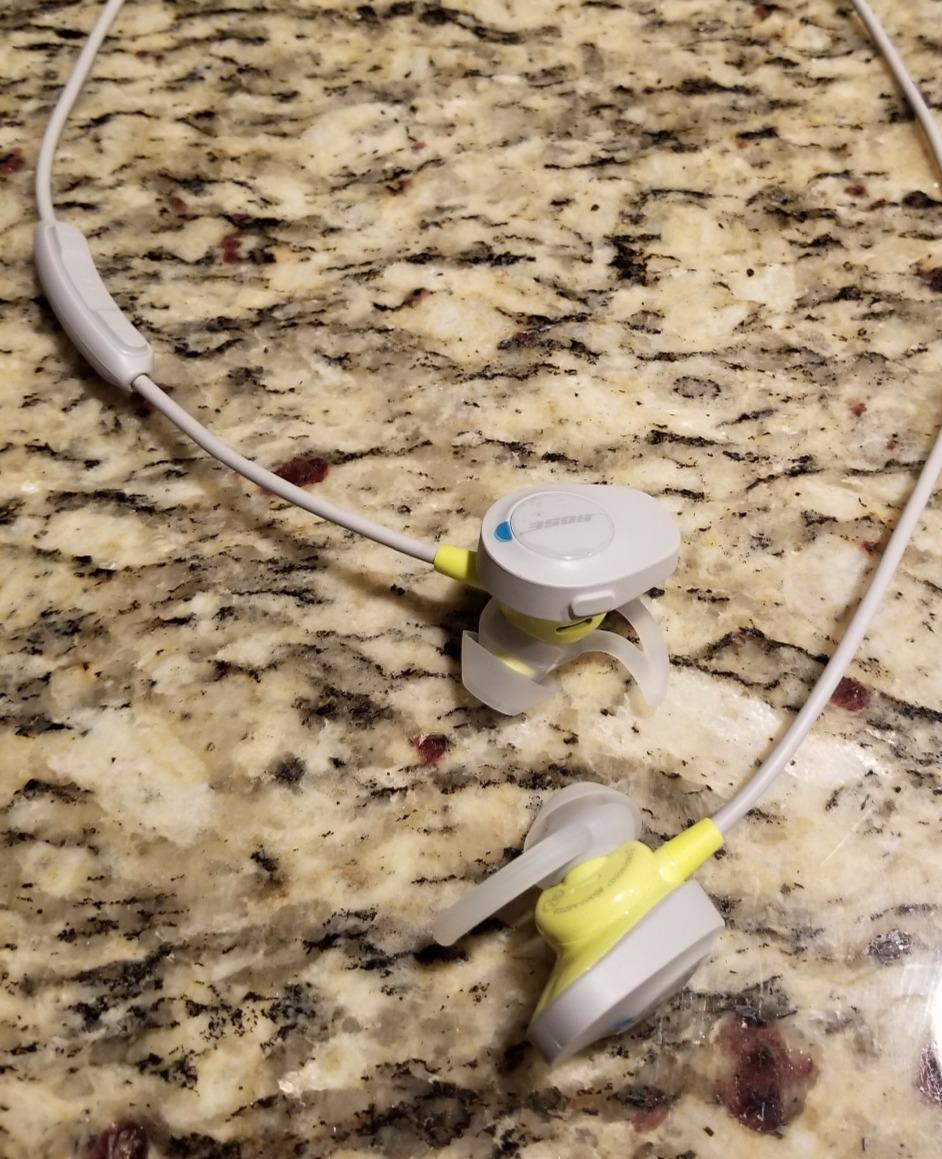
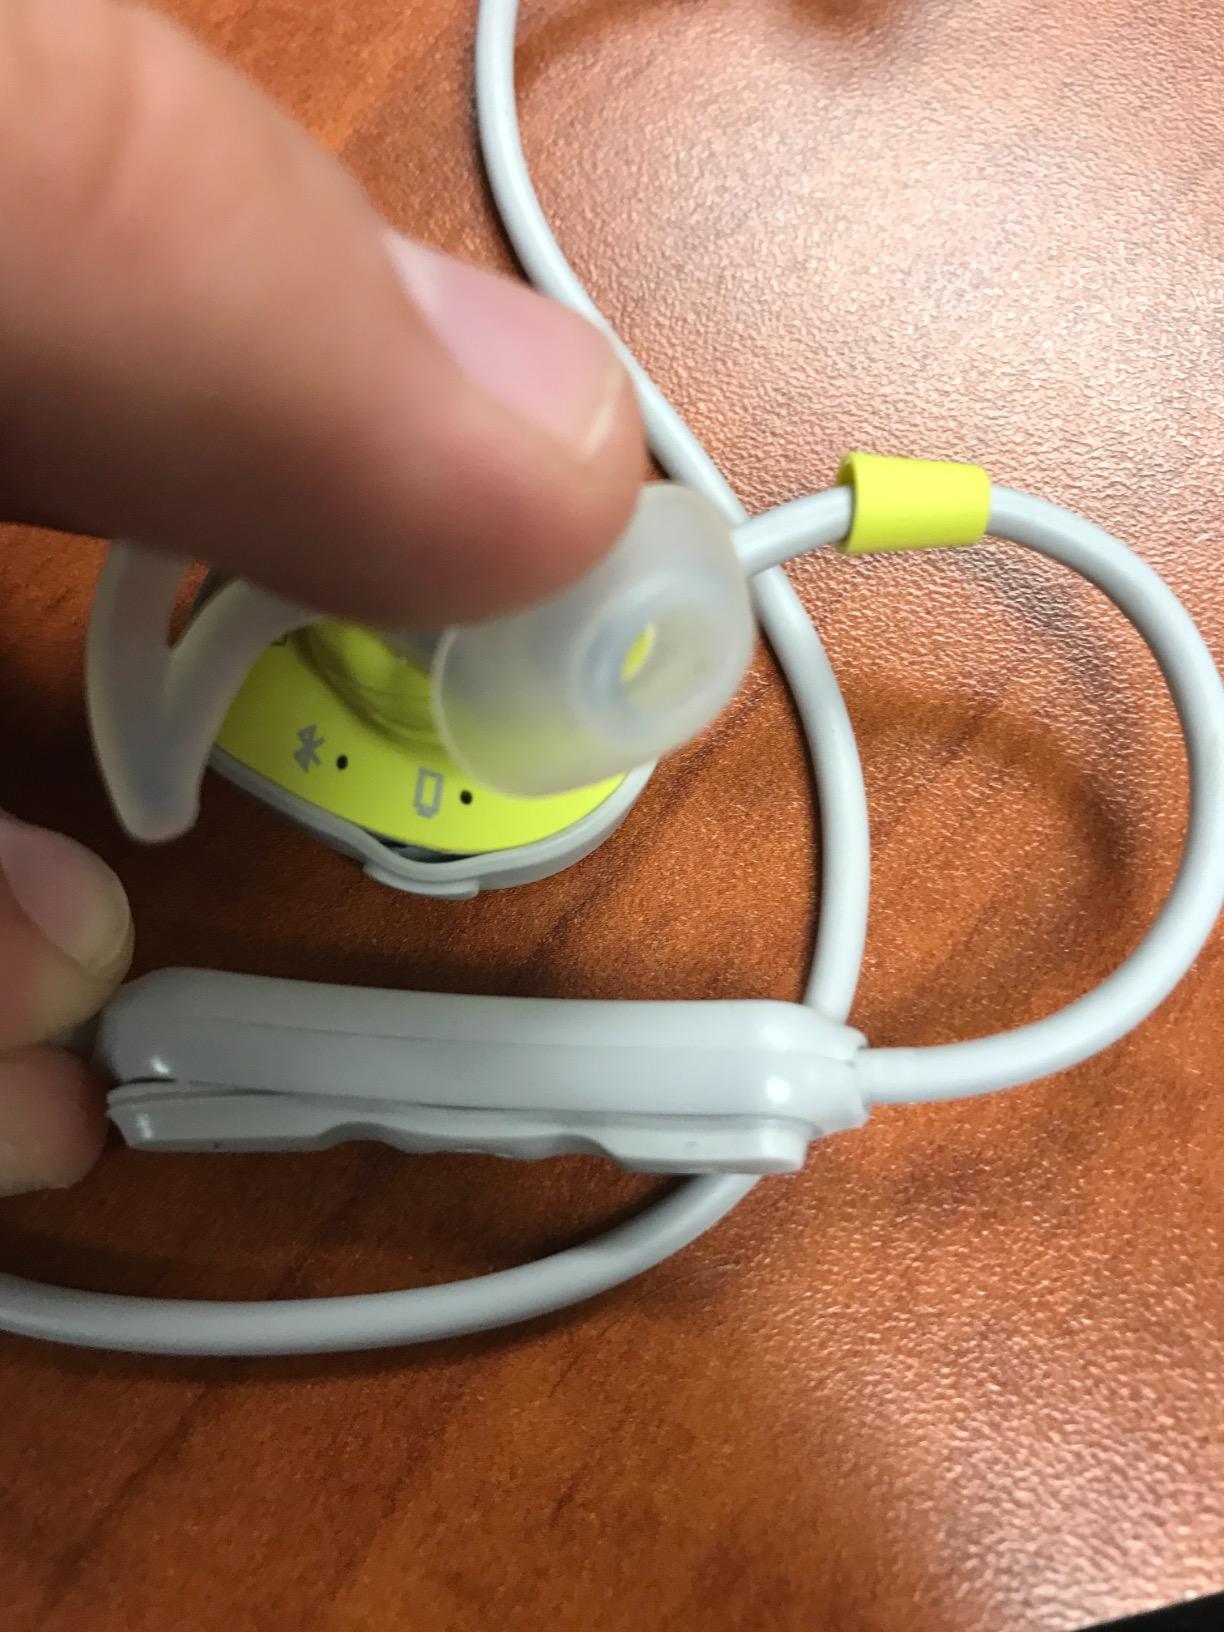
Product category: headphones
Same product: yes